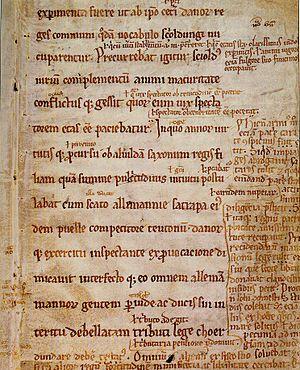
La Geste des Danois est une œuvre de l'historien médiéval Saxo Grammaticus, rédigée vers l’an 1200 au monastère de Sorø. Il s’agit du premier livre danois et il a exercé une grande influence dans l’historiographie et la littérature danoises. Écrit majeur réputé internationalement, c’est aujourd’hui un chef d’œuvre de la littérature médiévale et une référence en la matière. Il constitue également un témoignage majeur concernant la mythologie nordique.
Un parchemin est une peau d'animal, généralement de mouton, parfois de chèvre ou de veau, qui est apprêtée spécialement pour servir de support à l'écriture. Par extension, il en est venu à désigner aussi tout document écrit sur ce type de support. Il peut aussi être utilisé en peinture, en reliure, dans la facture instrumentale de certains instruments et dans la gainerie d'ameublement.
La mythologie nordique est l'ensemble des mythes provenant d'Europe du Nord à la base du système religieux polythéiste pratiqué dans ces régions au haut Moyen Âge avant leur christianisation. Il s'agit d'une variante régionale et historique de la plus vaste mythologie germanique, qui fait elle-même partie de la mythologie conjecturelle indo-européenne dont d'autres variantes sont la mythologie grecque ou encore la mythologie iranienne, et qui a donné lieu à de nombreuses spéculations pseudo-historiques. Comme les autres, la mythologie nordique met en scène un nombre important de divinités, de créatures fabuleuses et de héros.